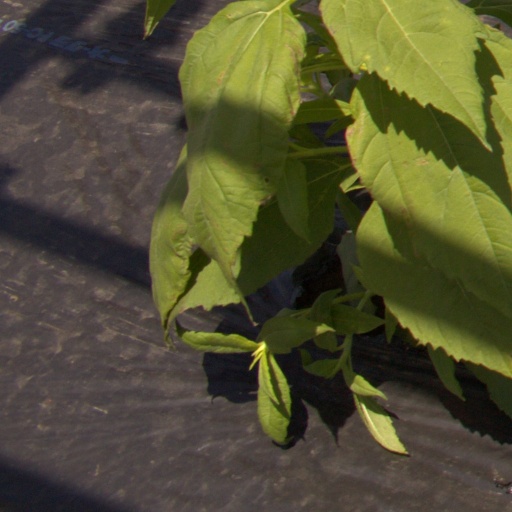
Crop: Jerusalem artichoke